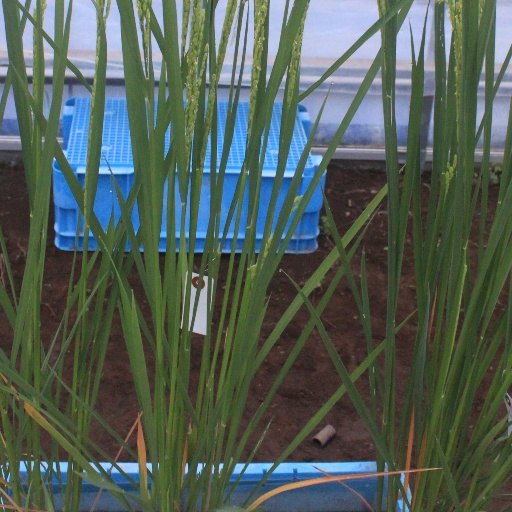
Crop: rice